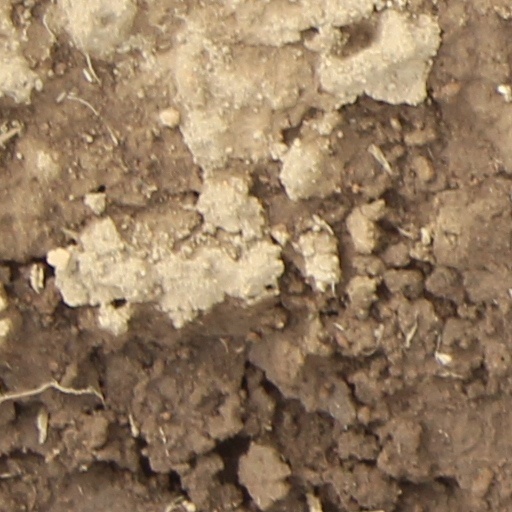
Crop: wheat